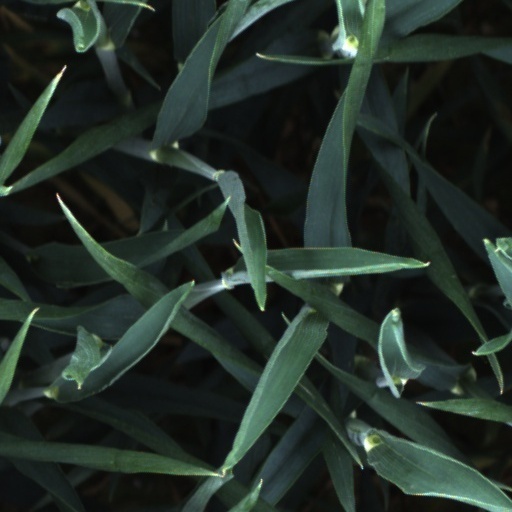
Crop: wheat